Boris Yeltsin Volleyball Cup

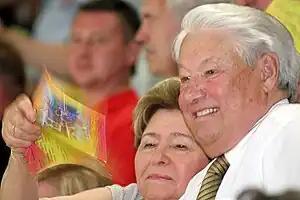
Boris and Naina Yeltsin on the fourth tournament (2006)

In the summer of 2002, Nikolay Karpol (the head coach of the Russian women's national volleyball team and Uralochka) met with Boris Yeltsin to discuss a new international volleyball competition. Yeltsin agreed for the tournament to be named after him; at the same time Karpol's initiative was strongly supported by the governor of Sverdlovsk Oblast, Eduard Rossel. The winners would receive a trophy made by stonecutters from the Ural Mountains.